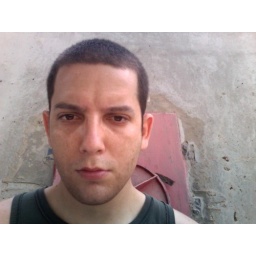
inside ayalon river | under the bridge